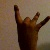
The image shows a hand gesture representing the number 8 in Indian Sign Language.